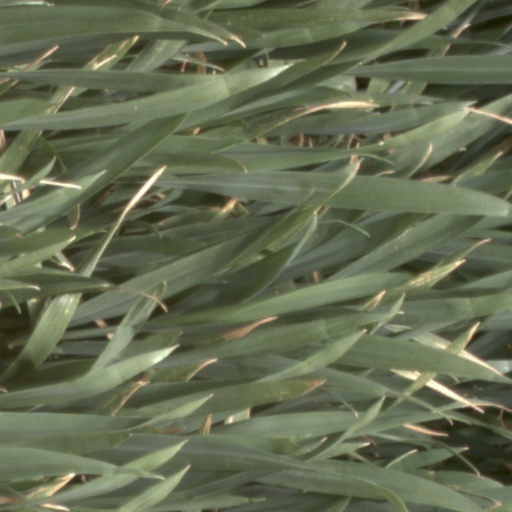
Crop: wheat